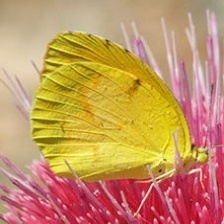
Species: SLEEPY ORANGE
Butterfly family (ImageNet category): sulphur_butterfly